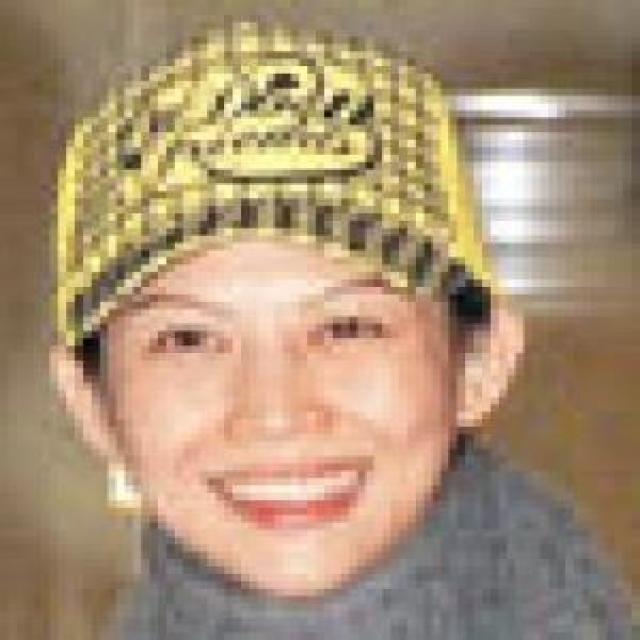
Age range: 21-44